Greenhouse gas

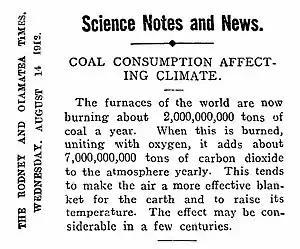
This 1912 article succinctly describes how burning coal creates carbon dioxide that causes climate change.

The atmospheric lifetime of a greenhouse gas refers to the time required to restore equilibrium following a sudden increase or decrease in its concentration in the atmosphere. Individual atoms or molecules may be lost or deposited to sinks such as the soil, the oceans and other waters, or vegetation and other biological systems, reducing the excess to background concentrations. The average time taken to achieve this is the mean lifetime. This can be represented through the following formula, where the lifetime formula_1 of an atmospheric species X in a one-box model is the average time that a molecule of X remains in the box.